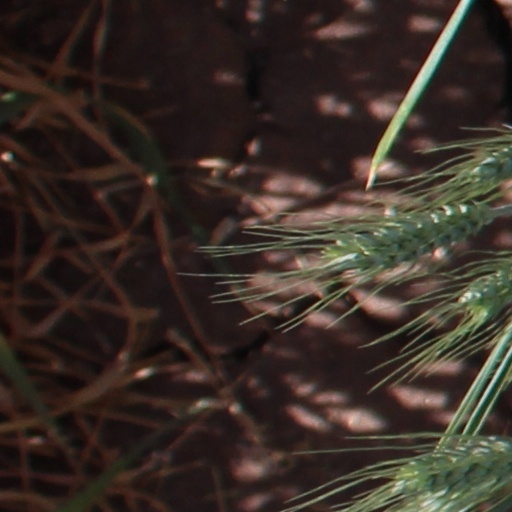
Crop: wheat